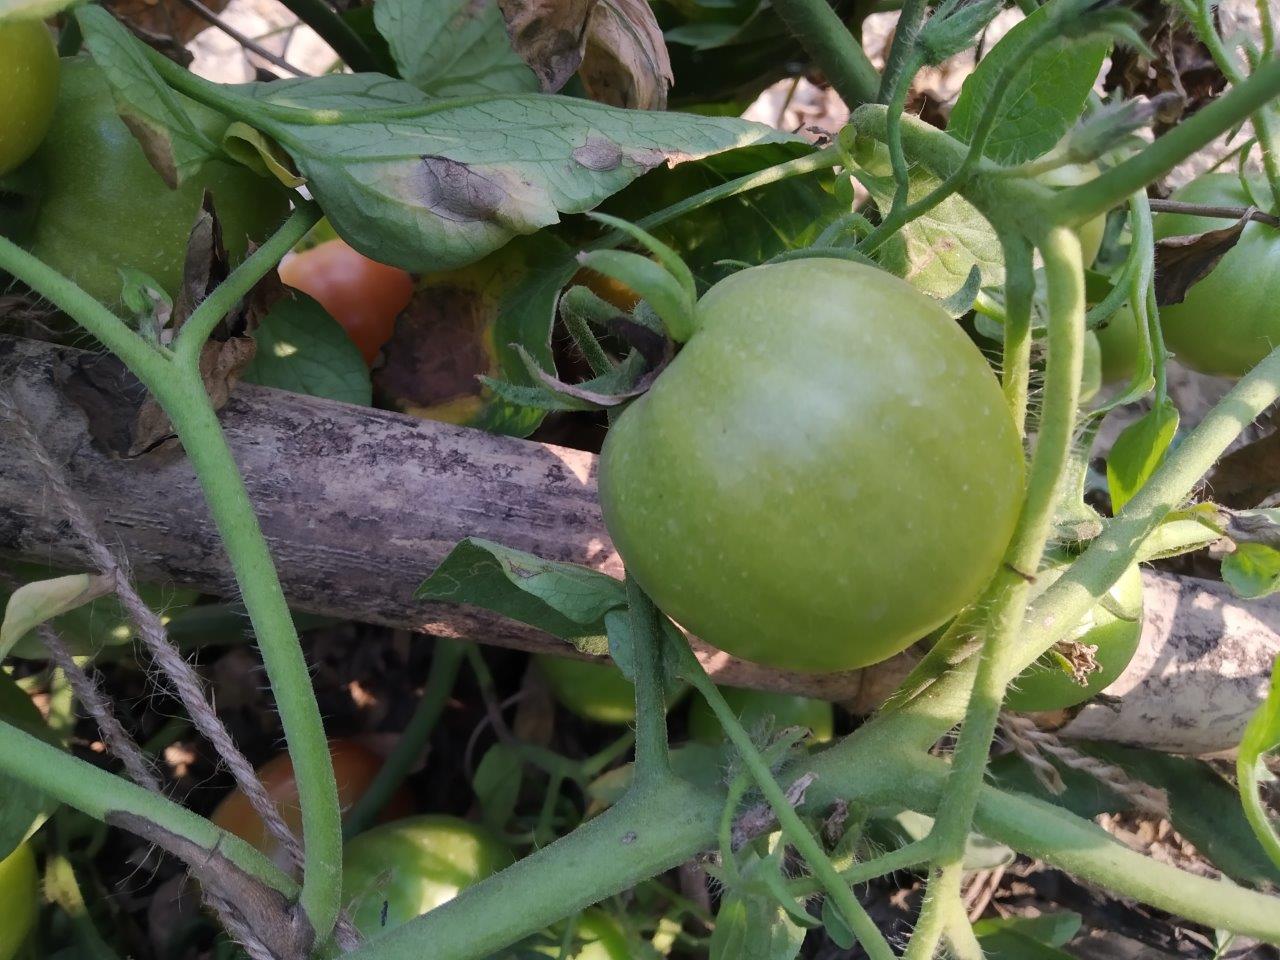
Maturity: Immature